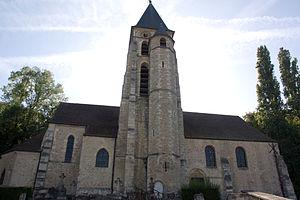
Le secteur pastoral de Savigny-Viry est une circonscription administrative de l'église catholique de France, subdivision du diocèse d'Évry-Corbeil-Essonnes.
L'église Saint-Denis est une église paroissiale de culte catholique, dédiée à l'évêque saint Denis, située dans la commune française de Viry-Châtillon et le département de l'Essonne.